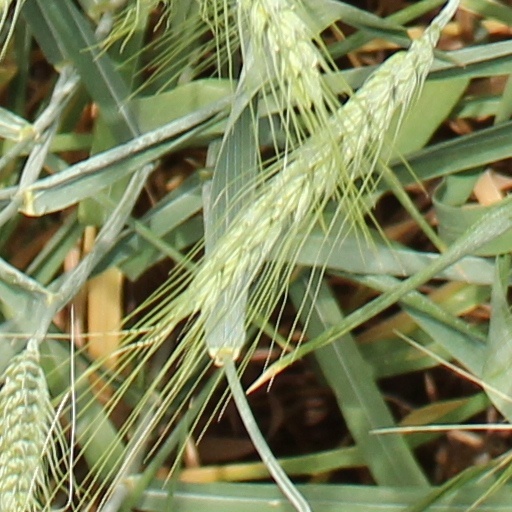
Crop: wheat